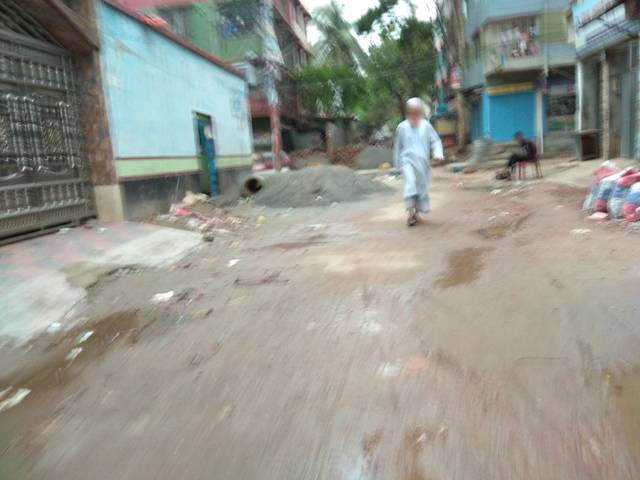
Region: Bangladesh
Coordinates: 23.819, 90.371